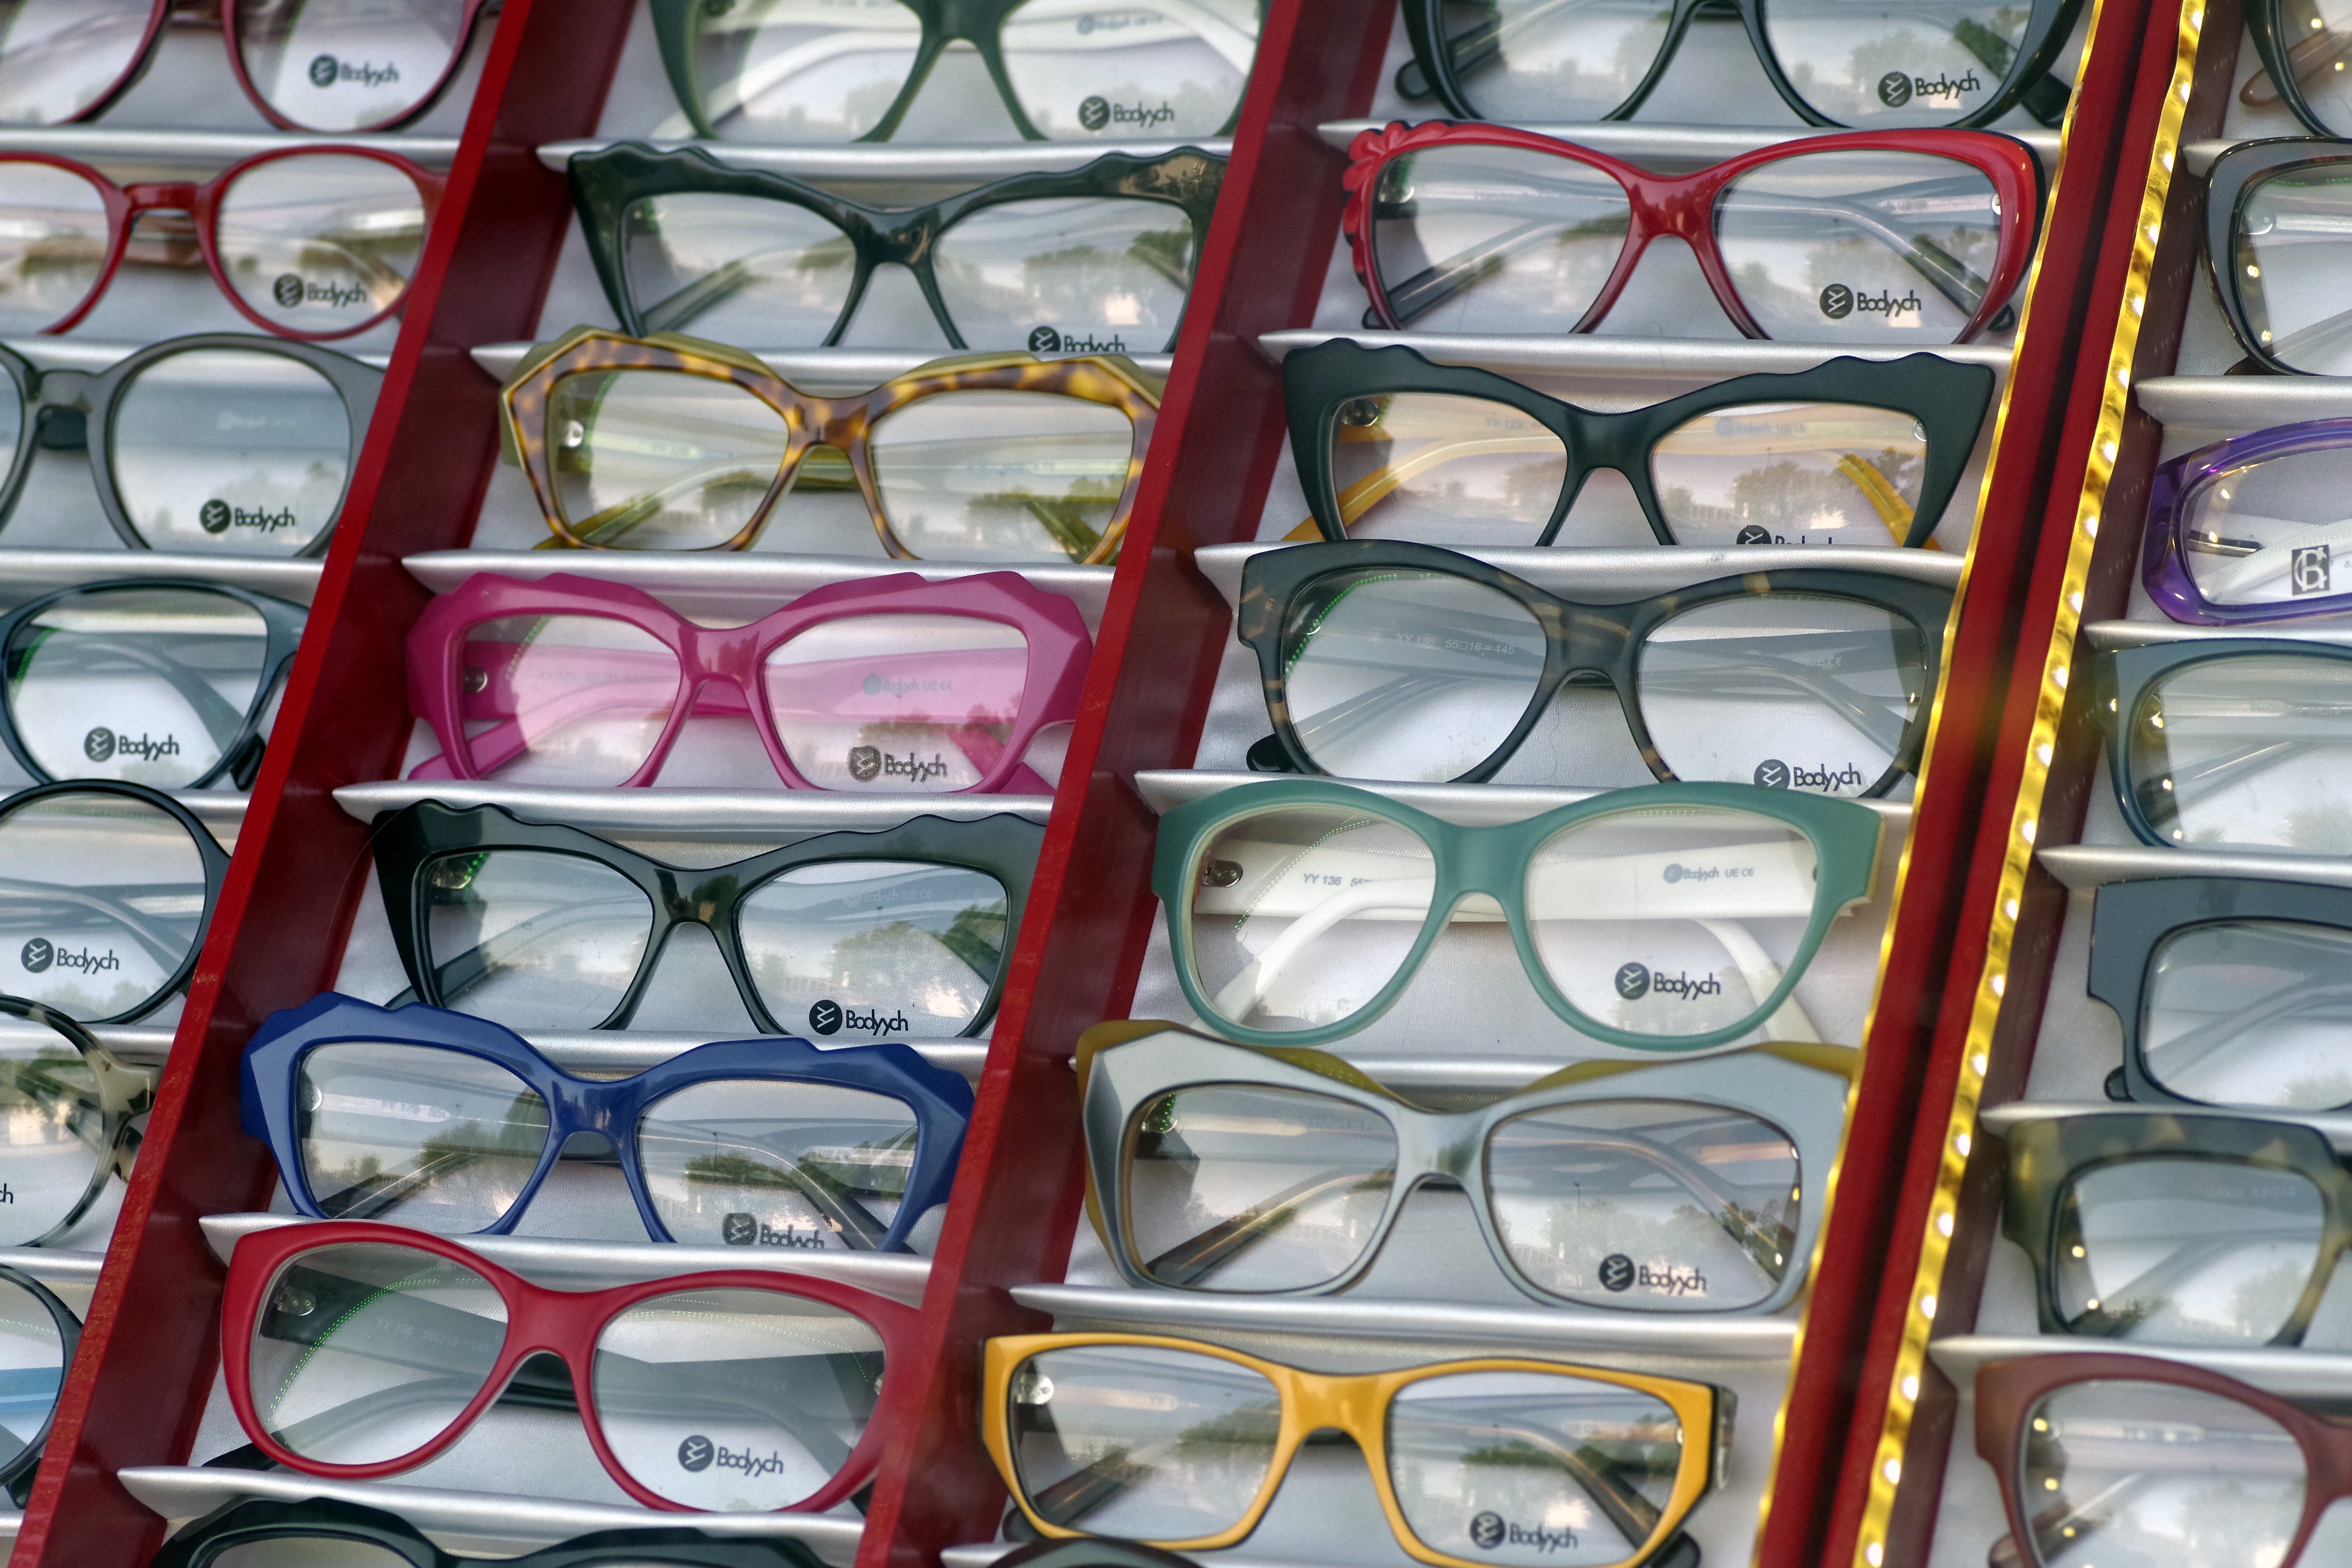
glass, shop, food, sight, colorful, product, glasses, eyewear, buy, exhibition, lenses, choice, optician, vision care